Márcio Piancastelli

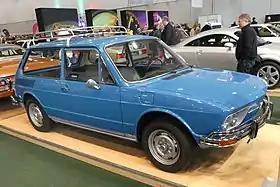
Volkswagen Brasília

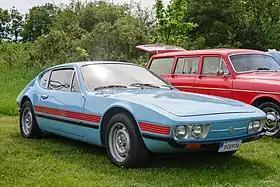
Volkswagen SP2

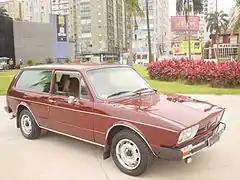
Brazilian Volkswagen Variant II

Following the Lúcio Meira design contest, Segre offered Piancastelli a one-year internship at Carrozzeria Ghia in Turin, Italy. In February 1963, Piancastelli traveled by ship to Italy.